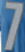
Number: 7